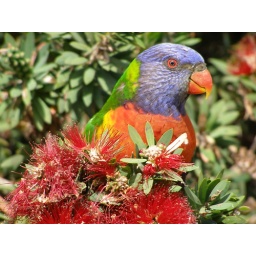
This beautiful Lorikeet was sitting in a bottle brush in the yard of our house in Casino, northern NSW